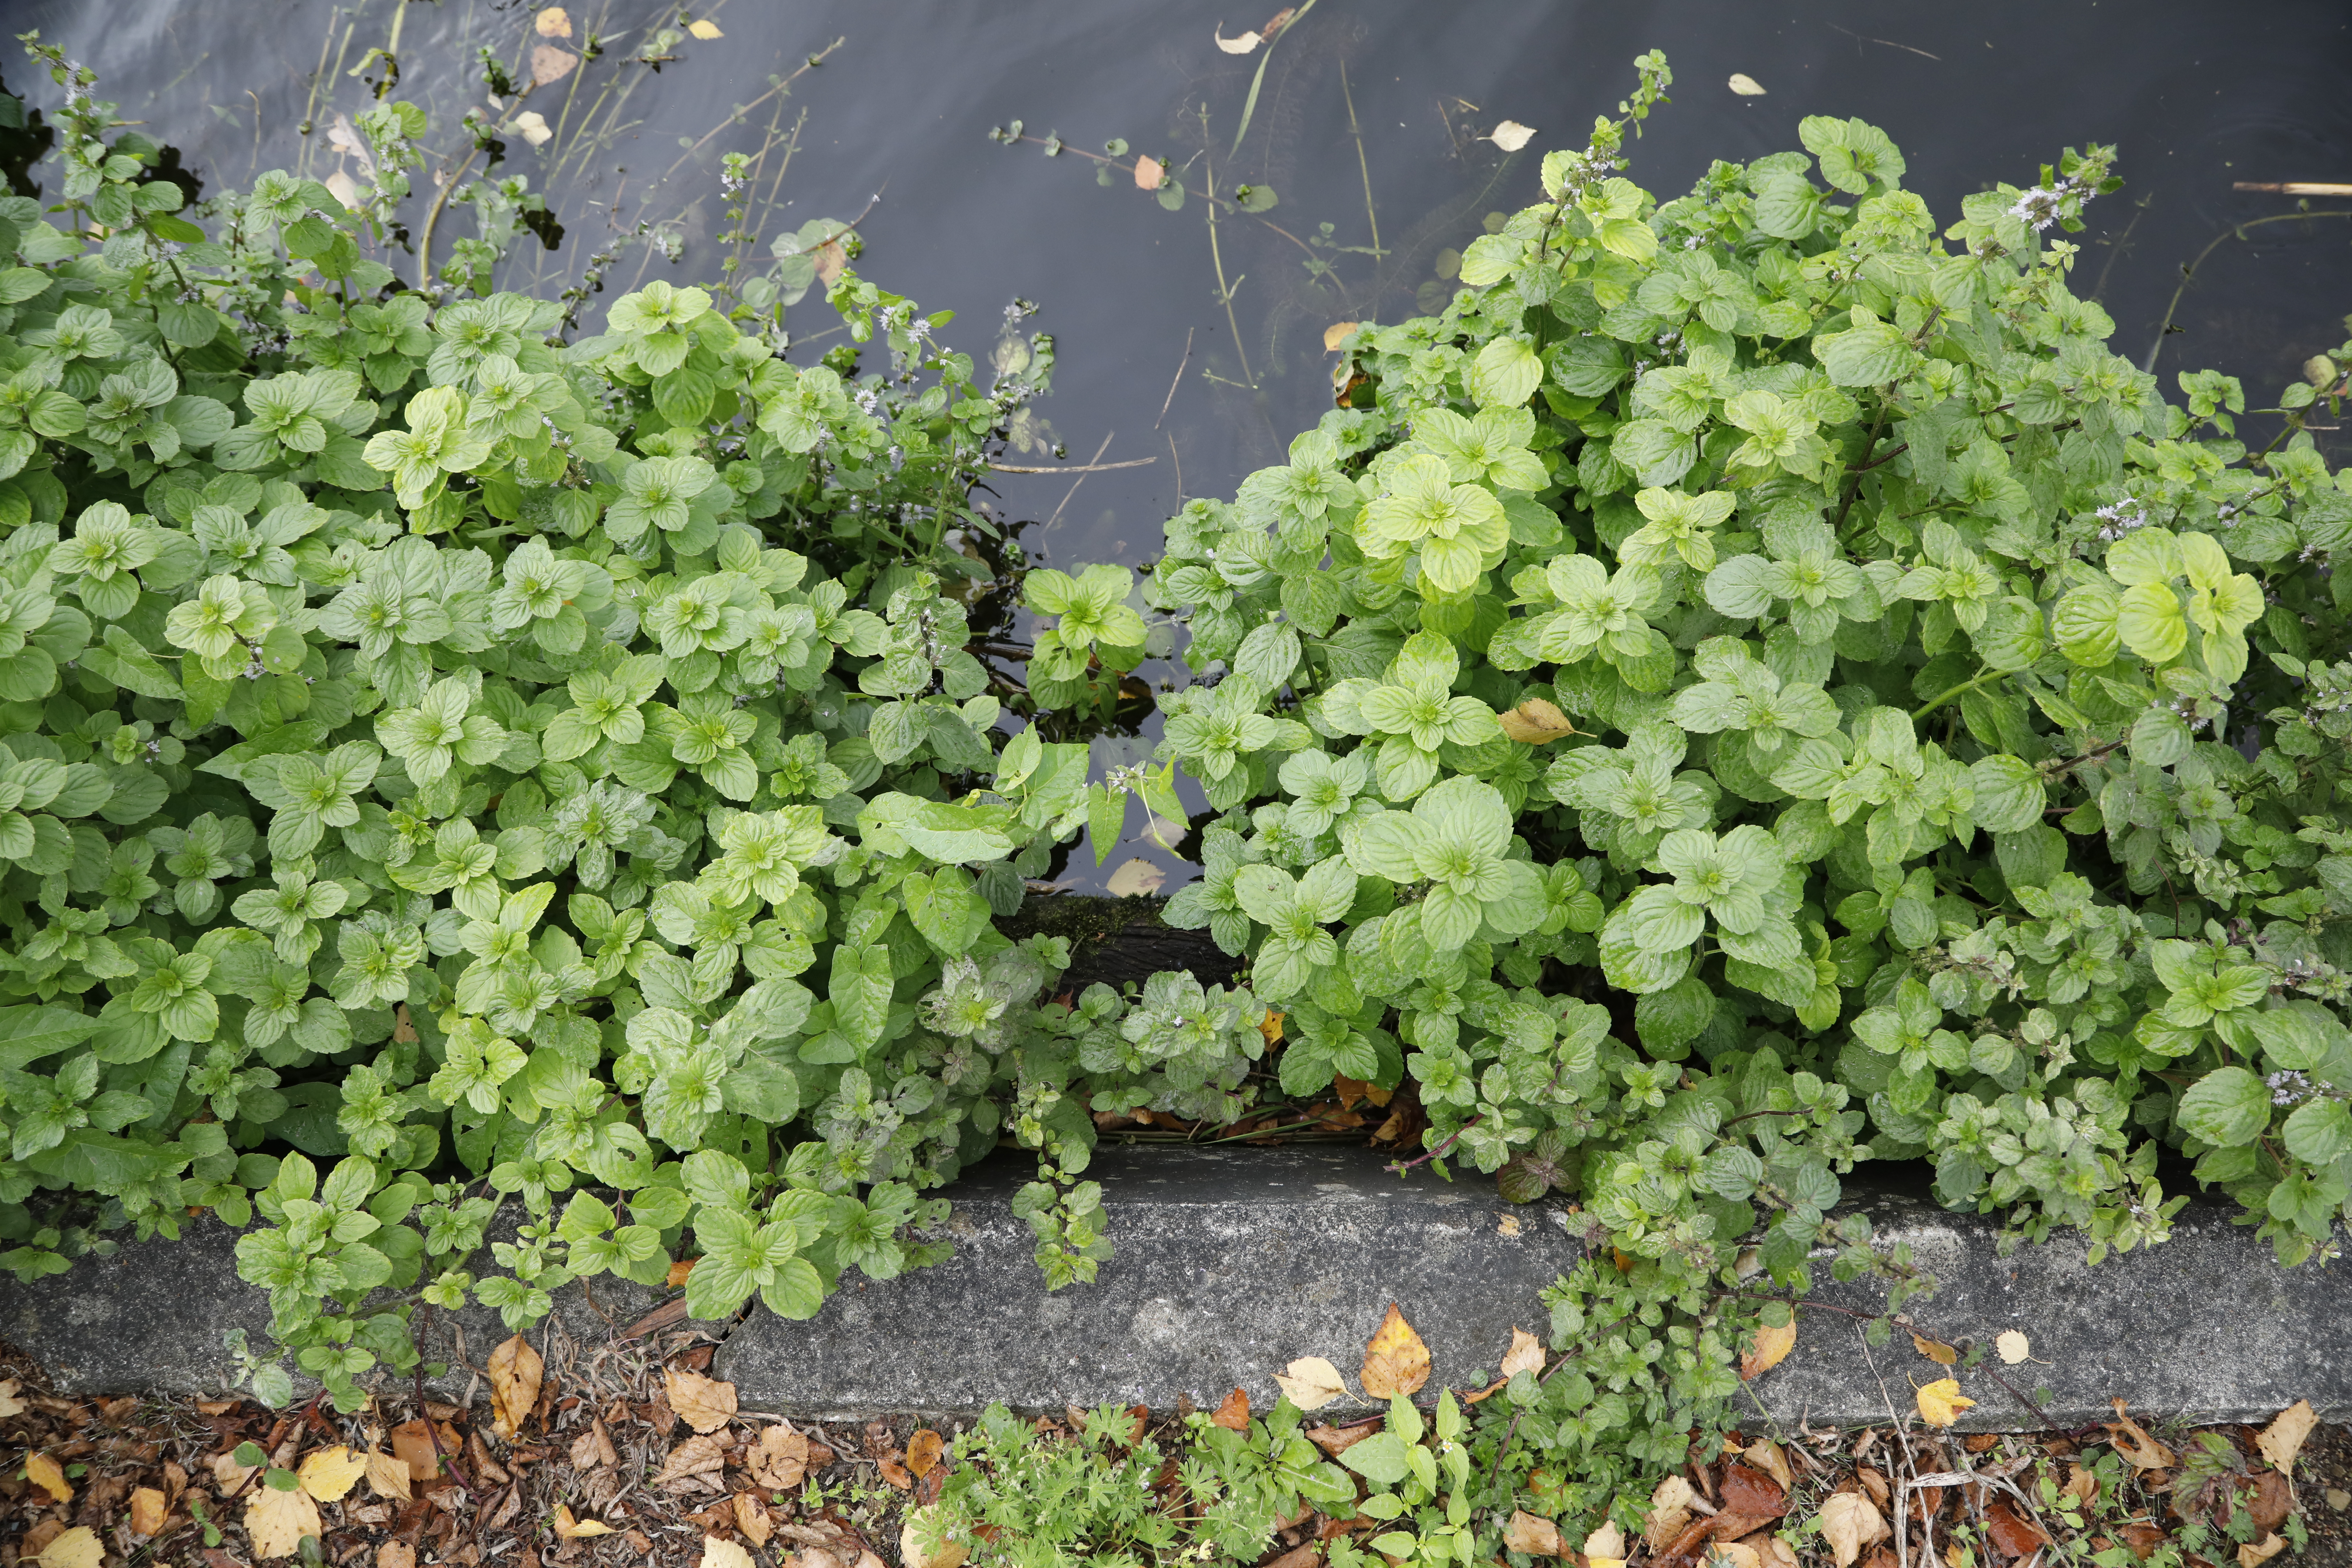
Plant species: Mentha aquatica